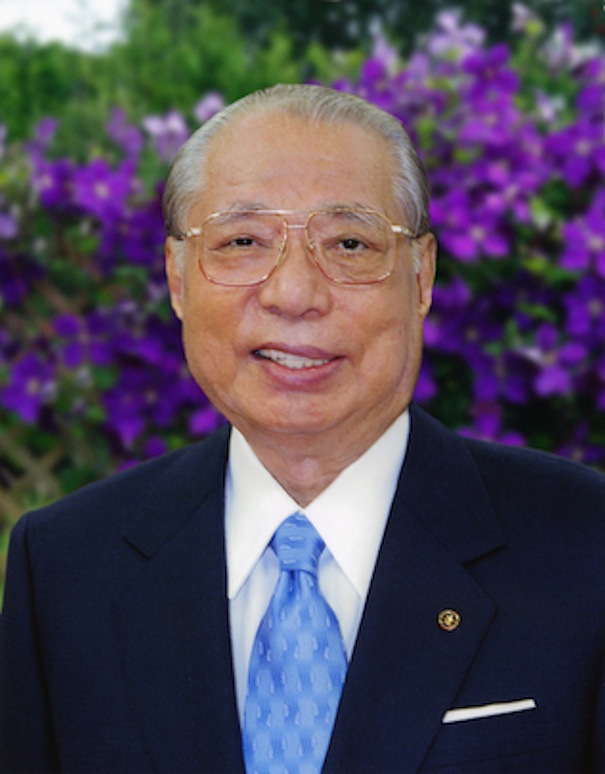
ไดซากุ อิเกดะ

| name = ไดซากุ อิเกดะ
| honorific_suffix = ประถมาภรณ์มงกุฎไทย|ป.ม.
| image = DaisakuIkedaTokyoMay2010.jpg
| order = นายกสมาคมสร้างคุณค่า
| term_start = 3 พฤษภาคม พ.ศ. 2503
| term_end = 24 เมษายน พ.ศ. 2522
| predecessor = โจเซ โทดะ
| successor = ฮิโรชิ โฮโจ
| order2 = ประธานสมาคมสร้างคุณค่าสากล
| term_start2 = 26 มกราคม พ.ศ. 2518
| term_end2 = 15 พฤศจิกายน พ.ศ. 2566
| birth_date = 2 มกราคม พ.ศ. 2471
| death_date = 15 พฤศจิกายน พ.ศ. 2566 (95 ปี)
| religion = พุทธศาสนานิชิเร็น-เอสจีไอ (โซคา งัคไก)
ไดซากุ อิเกดะ (; 2 มกราคม พ.ศ. 2471 - 15 พฤศจิกายน พ.ศ. 2566) เป็นประธานของสมาคมสร้างคุณค่าสากล (Soka Gakkai International: SGI) องค์กรพุทธศาสนาที่มีสมาชิกมากกว่า 12 ล้านครอบครัวในกว่า 192 ประเทศและเขตแคว้นทั่วโลก ซึ่งมีเป้าหมายในการส่งเสริมการศึกษา, วัฒนธรรม และสันติภาพ และยังเป็นผู้ก่อตั้งสถาบันการวิจัยปรัชญาตะวันออก สถาบันอิเกดะเพื่อสันติภาพ การเรียนรู้ และการสนทนา สถาบันโทะดะเพื่อสันติภาพโลกและวิจัยทางการเมือง สมาคมดนตรีเพื่อประชาชน (มิน-ออน) โรงเรียนอนุบาลโซคา ซัปโปะโระ โรงเรียนประถมโซคา คันไซ โรงเรียนมัธยมโซคา คันไซ โรงเรียนประถมโซคา โตเกียว โรงเรียนมัธยมโซคา โตเกียว วิทยาลัยสตรีโซคา มหาวิทยาลัยโซคา ญี่ปุ่น มหาวิทยาลัยโซคา อเมริกา พิพิธภัณฑ์ศิลปะฟุจิ และพิพิธภัณฑ์ศิลปะโตเกียวฟุจิเพื่อเพื่อนผู้ศรัทธา, วารสารสร้างคุณค่า พฤศจิกายน พ.ศ. 2548
== ประวัติ ==
ไดซากุ อิเกดะ เกิดเมื่อวันที่ 2 มกราคม พ.ศ. 2471 (ค.ศ. 1928) ที่เขตโอตะ เมืองโตเกียวในปัจจุบัน เป็นบุตรชายคนที่ 5 ของครอบครัวที่ทำธุรกิจผลิตสาหร่ายทะเล สมัยที่เรียนอยู่ชั้นประถมคุณพ่อได้ล้มป่วยเป็นรูมาตอยด์ พี่ชายถูกเกณฑ์ไปเป็นทหาร ในวัยเด็กต้องช่วยทำงานบ้าน จากนั้นก็ได้เข้าทำงานในโรงงานทำเหล็กรายใหญ่ ในเดือนกันยายน พ.ศ. 2488 ได้เข้าเรียนภาคค่ำที่โรงเรียนเตรียมอุดมพาณิชยการคันดะ สมรสกับ คะเนะโกะ อิเกดะท่วงทำนองชีวิต คาเนโกะ อิเกดะ หน้า12
ในปี พ.ศ. 2490 ได้ชวนเพื่อน ๆ ที่สนิทสนมมาตั้งกลุ่มอ่านหนังสือ พยายามค้นหาความรู้ เนื่องจากประเทศญี่ปุ่นพ่ายแพ้สงคราม ความมั่นคงในชีวิตจึงหายไป ในช่วงนั้นจึงได้มีการค้นหาความมั่นคงและคุณค่าแห่งชีวิตอย่างจริงจัง
วันที่ 14 สิงหาคม พ.ศ. 2490 เพื่อนสมัยเรียนชั้นประถมด้วยกันได้ชักชวนอิเกดะ ไปร่วมสนทนาธรรมของสมาคมสร้างคุณค่าเป็นครั้งแรก ณ ที่นั้นอิเกดะ ได้พบอาจารย์โจเซ โทดะ ซึ่งในขณะนั้นอาจารย์มีอายุ 47 ปี ส่วนอิเกดะมีอายุเพียง 19 ปี ในวันนั้นอิเกดะได้ถามอาจารย์โทดะว่า หนทางที่ถูกต้องในการดำเนินชีวิตคืออะไร อาจารย์โทดะตอบว่า หนทางที่สูงส่งที่สุดคือการอุทิศตนเพื่อมนุษยชาติ และด้วยความประทับใจในบุคลิกของอาจารย์โทดะ ได้เข้าตัดสินใจเข้าร่วมเป็นสมาชิกของสมาคมโซคา ในวันที่ 24 สิงหาคมปีเดียวกันนั้นเอง
ต่อมาเดือนเมษายน พ.ศ. 2491 ได้เข้าเรียนภาคค่ำในวิทยาลัยไทเซ (มหาวิทยาลัยโตเกียว ฟุจิ ในปัจจุบัน) และในเดือนกันยายนปีเดียวกันนั้น อิเกดะได้เข้าร่วมศึกษาสัทธรรมปุณฑรีกสูตรรุ่นที่ 7 ที่อาจารย์โทะดะบรรยาย และพยายามศึกษาพุทธธรรมอย่างลึกซึ้ง
ตั้งแต่เดือนมกราคม พ.ศ. 2492 อิเกดะก็ได้เข้าทำงานในบริษัทสำนักการพิมพ์นิปปอนโชงักคังของอาจารย์โทะดะ และเริ่มทำการต่อสู้ร่วมกันกับอาจารย์
ระหว่างนั้น อิเกดะได้รับผิดชอบเกี่ยวกับการเรียบเรียงนิตยสารเด็กเล็ก แล้วในเดือนพฤษภาคมก็ได้เป็นบรรณาธิการ ภายหลังในปีเดียวกันนั้น การดำเนินการของบริษัทค่อย ๆ เลวร้ายลง ได้เปลี่ยนชื่อนิตยสารเป็น โชเน็นนิปปอน พร้อมกบพยายามปรับปรุงเนื้อหานิตยสารให้สมบูรณ์ที่สุด แต่ก็จำเป็นต้องหยุดตีพิมพ์ลงชั่วคราว จนถึงเดือนตุลาคมสำนักธุรกิจการพิมพ์ก็ได้ปิดตัวลง จึงไปทำงานในฝ่ายงานสหกรณ์สินเชื่อเป็นหลักแทน
แต่แล้วในปี พ.ศ. 2493 งานสหกรณ์สินเชื่อตกต่ำลงอีก จึงตัดสินใจหยุดกิจการลงในเดือนสิงหาคม ในช่วงเวลานั้น อิเกดะได้พยายามทุ่มเทตัวเองในการจัดงานต่าง ๆ ที่เหลืออยู่ และพยายามค้ำจุนอาจารย์โทดะที่ตกอยู่ในสภาพที่ลำบากทางด้านธุรกิจ ไม่ว่าจะส่วนตัวหรือส่วนรวม ด้วยเหตุนี้อิเกดะจึงต้องลาออกจากวิทยาลัยไทเซที่เรียนอยู่ แต่อาจารย์โทดะก็ได้ทำหน้าที่เป็นครูสอนพิเศษให้กับอิเกดะ เช่น วิชาเกี่ยวกับอักษรจีน วิชากฎหมาย และวิชาดาราศาสตร์ อย่างกว้างขวาง
แม้ว่าจะตกในสภาพที่ลำบาก อาจารย์โทดะก็ได้บอกถึงโครงการในอนาคตให้แก่อิเกดะ ซึ่งอยู่ใกล้ชิดกับท่านตลอดเวลา เช่น เรื่องการจัดพิมพ์หนังสือพิมพ์เพื่อการรณรงค์ในด้านการพูดและการเขียนของกายเผยแผ่ธรรม การก่อตั้งมหาวิทยาลัยโซคา เป็นต้น และในวันที่ 20 เมษายน พ.ศ. 2494 ก็ได้จัดพิมพ์ หนังสือพิมพ์เซเคียว ออกมาเป็นฉบับปฐมฤกษ์ หลังจากนั้นอีก 20 ปี มหาวิทยาลัยโซคา ก็ได้ก่อตั้งขึ้นด้วยมือของอิเกดะ
นับตั้งแต่วันที่ 3 พฤษภาคม พ.ศ. 2494 อาจารย์โทดะเข้ารับตำแหน่งเป็นนายกสมาคมสร้างคุณค่า อย่างเป็นทางการ จากนั้นสมาคมก็ได้เริ่มก้าวหน้าในการเผยแผ่คำสอนพุทธธรรมเพื่อสันติภาพอย่างจริงจัง
ในช่วงดึกของวันที่ 15 พฤศจิกายน พ.ศ. 2566 อิเกดะได้จากไปอย่างสงบด้วยโรคชราที่บ้านพักของท่าน
== การทำงาน ==
วันที่ 3 พฤษภาคม พ.ศ. 2503 ในที่ประชุมใหญ่ผู้นำระดับภาคครั้งที่ 22 ณ หอประชุมใหญ่นิชิได (มหาวิทยาลัยญี่ปุ่น) ซึ่งอยู่ในตำบลเรียวโงะขุ กรุงโตเกียว ก็ได้จัดพิธีเข้ารับตำแหน่งนายกสมาคมสร้างคุณค่า ท่านที่ 3 ขณะนั้นอาจารย์อิเกดะอายุ 32 ปีIkeda, Daisaku. 2004. The Human Revolution, Book 2, p.1971. CA: World Tribune Press. หลังจากนั้น ในเดือนกรกฎาคม ปีเดียวกัน อาจารย์อิเกดะก็ได้เริ่มเดินทางไปเยี่ยมเยียนสมาชิกที่หมู่เกาะโอกินาวาเป็นครั้งแรก ซึ่งตอนนั้นอยู่ภายใต้อำนาจการปกครองของอเมริกา วันที่ 2 ตุลาคม อาจารย์อิเกดะเริ่มออกเดินทางเพื่อสันติภาพ ไปยังอเมริกาเหนือและอเมริกาใต้ นี่คือก้าวแรกแห่งการเผยแผ่ธรรมไพศาลไปทั่วโลก
ในอีกด้านหนึ่ง ด้วยการเสนอของอาจารย์อิเกดะ จึงได้จัดตั้งกลุ่มศึกษาธรรม กลุ่มศิลปิน และกลุ่มวิชาการ ในช่วงเวลาไม่กี่ปี หลังจากนั้นก็ได้ก่อตั้งสถาบันการวิจัยวิชาการภาคตะวันออกขึ้นมา (ปัจจุบันคือสถาบันการวิจัยปรัชญาตะวันออก) ก่อตั้งสมาคมดนตรีเพื่อประชาชน (มิน-ออน) โรงเรียนมัธยมโซคา และ มหาวิทยาลัยโซคา ญี่ปุ่นIkeda, Daisaku. 2007. Peace Proposal--Restoring the Human Connection: The First Step to Global Peace, p.43. Tokyo: SGI. นอกจากนี้ยังก่อตั้งพิพิธภัณฑ์ศิลปะฟุจิ พิพิธภัณฑ์ศิลปะโตเกียวฟุจิ และมีการพัฒนาการเคลื่อนไหวทางด้านวัฒนธรรมและการศึกษาอย่างหลากหลาย
ในการประชุมใหญ่ของแผนกอุดมศึกษา ครั้งที่ 11 วันที่ 8 กันยายน พ.ศ. 2511 มีการประกาศแถลงการณ์เสนอให้ความสัมพันธ์ระหว่างญี่ปุ่นกับจีนกลับสู่สภาวะปกติIkeda, Daisaku. 2003. The New Human Revolution, vol. 9, pp.315-316. CA: World Tribune Press. ในปี พ.ศ. 2513 ครอบครัวสมาชิกของสมาคมก็ได้พัฒนาเป็น 7 ล้าน 5 แสน ครอบครัว ท่านก็ได้ดำเนินการแลกเปลี่ยนด้านสันติภาพ วัฒนธรรม และการศึกษาอย่างกว้างขวาง โดยพบปะสนทนากับผู้ทรงความรู้ระดับโลก เช่น ดร.ทอยน์บี นักประวัติศาสตร์Ikeda, Daisaku. 2007. Peace Proposal--Restoring the Human Connection: The First Step to Global Peace, pp.42-43. Tokyo: SGI. ของประเทศอังกฤษ ในพ.ศ. 2515 เป็นต้น
== ผลงาน ==
เดือนสิงหาคม พ.ศ. 2497 อาจารย์โทดะ นายกสมาคมสร้างคุณค่า ท่านที่2 กับอาจารย์อิเกดะ ได้เดินทางไปยัง จังหวัดฮกไกโด ซึ่งเป็นบ้านเกิดที่อาจารย์โทะดะเติบโตขึ้นมา ครั้งนั้น อาจารย์โทดะได้กล่าวกับอาจารย์อิเกดะว่า "ไดซากุ ทางด้านโน้นของท้องทะเลนี้ มีผืนดินแผ่นดินที่กว้างใหญ่โลกนั้นกว้าง ที่นั่นมีประชาชนที่ทุกข์ยากอยู่ จงถึงเดี๋ยวนี้เด็ก ๆ ที่หวาดกลัวไฟสงครามก็ยังมีอยู่ จะต้องจุดไฟแห่งธรรมมหัศจรรย์ไปยังตะวันออกและตะวันตกทั่วโลก จงทำสิ่งนี้แทนฉัน"
เมื่ออาจารย์อิเกดะได้รับตำแหน่งนายกสมาคมสร้างคุณค่า ท่านที่ 3 เพียง 5 เดือนหลังจากนั้น คือในวันที่ 2 ตุลาคม พ.ศ. 2503 ท่านก็ได้เดินทางไปอเมริกาเหนือและอเมริกาใต้ อันเป็นการเริ่มเดินทางก้าวแรกแห่งการเผยแผ่ธรรมไพศาลทั่วโลก ในเดือนมกราคมปีถัดมา พ.ศ. 2504 อาจารย์อิเกดะก็ได้เริ่มเดินทางเยี่ยมเยียนถิ่นต่าง ๆ ในภาคพื้นเอเชียครั้งแรกเช่น ศรีลังกา อินเดีย และฮ่องกง เป็นต้น โดยสลักคำสั่งเสียของพระนิชิเรนไดโชนินที่ว่า พุทธธรรมจะหวนกลับสู่ตะวันตก ไว้ในจิตใจ
ที่ประเทศอินเดีย ได้ทำพิธีฝังศิลาจารึกคำว่า การเผยแผ่ธรรมสู่เอเชีย ไว้ที่พุทธคยา อันเป็นสถานที่ตรัสรู้ของพระพุทธเจ้า และในเดือนตุลาคมปีเดียวกันนั้น อาจารย์อิเกดะก็ได้ไปเยือนประเทศต่าง ๆ ทางยุโรป เช่น เดนมาร์ก ฮอลันดา ฝรั่งเศส อังกฤษ เป็นต้น เพื่อที่จะตอกเสาหลักการเผยแผ่ธรรมไพศาลทั่วโลกIkeda, Daisaku. 1998. "Zuihitsu Shin-ningenkakumei, Hi ni hi ni aratani Thoughts on The New Human Revolution: Daily Self-Renewal." Seikyo Shimbun, January 4, p. 3.
== การก่อตั้งสมาคมสร้างคุณค่าสากล ==
ตัวแทนสมาชิกของสมาคมในท้องถิ่นต่าง ๆ 51 ประเทศทั่วโลก ได้รวมตัวกันเปิดประชุมสันติภาพทั่วโลกครั้งที่ 1 ขึ้นที่เกาะกวม เมื่อวันที่ 26 มกราคม พ.ศ. 2518 การประชุมครั้งนี้ ได้มีการก่อตั้งสมาคมสร้างคุณค่าสากล (SGI) ขึ้นมาIkeda, Daisaku. 2005. "Zuihitsu 'Shin-ningenkakumei,' 69 To'o Roshia ni mebuku myoho no tane Thoughts on The New Human Revolution: 69, The Seeds of the Mystic Law Sprouting in Russia and Eastern Europe. Seikyo Shimbun, February 18, pp.2-3. โดยมีอาจารย์อิเกดะเป็นผู้รับตำแหน่งประธานสมาคม
ในปี พ.ศ. 2538 ได้มีการกำหนด กฎบัตรเอสจีไอ ที่ชูแนวทางมนุษยนิยมของเอสจีไออย่างชัดเจนขึ้นมา และได้ขยายการเคลื่อนไหว เพื่อสร้างสันติภาพ วัฒนธรรม และการศึกษา ที่มีแนวคิดของพุทธธรรมเป็นพื้นฐานไปอย่างกว้างขวางทั่วโลก
นับตั้งแต่ พ.ศ. 2526 เป็นต้นมา ในวันที่ 26 มกราคม ซึ่งเป็น วันเอสจีไอ ของทุกปี อาจารย์อิเกดะก็จะแถลง ข้อเสนอที่ระลึกวันเอสจีไอ เพื่อที่จะสร้างสันติภาพขึ้นมาในโลก กระแสเคลื่อนแห่งลัทธิมนุษยนิยมและลัทธิสันติภาพจึงได้แผ่ขยายไปทั่วโลก
จากการที่ได้ทุ่มเทพลังทั้งหมดในการเคลื่อนไหว ทำให้กระแสคลื่นแห่งมนุษยนิยมที่มีหลักพุทธธรรมเป็นรากฐานได้แผ่ขยายออกไปในระดับโลก และเส้นทางการเผยแผ่ธรรมไพศาลทั่วโลกของพุทธธรรมก็ได้ถูกเปิดออกไปและงานที่ยิ่งใหญ่ในประวัติศาสตร์ของพุทธศาสนาก็ได้ปรากฏเป็นจริงขึ้นมา ปัจจุบันได้เข้าสู่ยุคสมัยที่สมาชิกเอสจีไอได้ทำการเคลื่อนไหว ในการปฏิบัติพุทธธรรมของพระนิชิเรนไดโชนินในท้องถิ่นต่าง ๆ ทั่วโลก 192 ประเทศเขตแคว้น (ข้อมูล ณ ปี พ.ศ. 2552)
== รางวัล ==
ไฟล์:รางวัลจากนานาชาติ.jpg|thumb|Right|250px|ไดซะกุ อิเกะดะ กับรางวัลเกียรติยศ
ดร.ไดซากุ อิเกดะได้รับรางวัลทางการศึกษาจากมหาวิทยาลัยชั้นนำทั่วโลกกว่า 334 รางวัล ได้รับ มากกว่า 22 เครื่องราชอิสริยาภรณ์ทั่วโลกรวมทั้งเครื่องราชย์อิสรยาภรณ์ ปถมาภรณ์มงกุฎไทย และยังได้รับการยกย่องเป็นกวีโลก อีกด้วย
== การถูกคว่ำบาตรจากพระสงฆ์ ==
ในปี ค.ศ. 1991 พระนิคเค่น โชนิน พระสังฆราชแห่งพุทธศาสนานิชิเรนโชชู ได้ประกาศการคว่ำบาตรต่อ ประธานสมาคมสร้างคุณค่า "ไดซะกุ อิเกะดะ" ซึ่งเป็นสมาคมผู้นับถือที่ใหญ่ที่สุด ด้วยความอิจฉาริษยา โดยได้ให้เหตุผลว่า การปฏิบัติ คำสอน ของผู้นับถือจากสมาคมนี้นั้นถูกเบี่ยนเบนไปโดยผู้นำ หรือประธานสมาคม เพราะการที่จะสวดมนต์และได้รับบุญกุศล จะต้องได้รับการอวยพรอธิษฐานโดยพระสงฆ์ และประธานสมาคมยังมีข้อพิพาทกับพระสงฆ์ ซึ่งผู้นำฝ่ายสงฆ์ในสมัยนั้นมีปัญหาเรื่องการใช้เงินบริจาคของสมาชิกอย่างไม่เหมาะสม รวมทั้งเที่ยวสถานบันเทิง อีกทั้งทางพระนิคเค่นได้กล่าวหาว่าได้มีการประดิษฐ์ "โงะฮนซนปลอม" โงะฮนซนเป็นสิ่งสักการบูชาของผู้นับถือนิชิเรนโชชู ซึ่งนิกายนิคเค่นโงะฮนซนจะต้องถูกคัดลอกโดยสมเด็จพระสังฆราชจากวัดใหญ่ไทเซขิจิเท่านั้น และจะต้องมีการทำพิธีเปิดเนตรที่กระทำโดยสมเด็จพระสังฆราชที่วัดใหญ่เท่านั้น นอกเหนือจากนั้นจะถือเป็น "โงะฮนซนปลอม" ดังนั้น สมาชิกของสมาคมจึงไม่สามารถได้รับบุญกุศล แต่ต้องขึ้นกับพระสงฆ์เท่านั้น
ในปี ค.ศ. 1997 ผู้นับถือทั้งหมดที่ตัดสินใจยังคงเข้ากับสมาคมสร้างคุณค่าทั้งหมดทั่วโลก ก็ได้ถูกคว่ำบาตรออกจากการเป็นผู้นับถือพุทธศาสนานิชิเรนโชชูด้วยเช่นกัน ส่งผลให้ผู้นับถือทั้งหมดไม่สามารถเดินทางไปยังวัดไทเซขิจิ เพื่อนมัสการไดโงะฮนซนได้ นอกเสียจากจะถอนตัวจากสมาคมสร้างคุณค่า และกลับมาเข้ากับนิกายนิชิเรนโชชู ดังเดิม ซึ่งจะต้องผ่านพิธีสำนึกผิด หรือการล้างบาป โดยพระสงฆ์ (เหมือนเชื่อว่าพระเป็นบ­ุรุษไปรษณีย์ นำจ่ายบุญและรับฝากของไปให้คนตา­ย)
ทั้งนี้ สมาชิกของสมาคมสร้างคุณค่ากลับมองว่าเป็นการมีอิสรภาพในเรื่องการปฏิบัติศรัทธา โดยเป็นศาสนาของประชาชนอย่างแท้จริงที่ทุกคนมีความเท่าเทียมกัน อันเป็นหลักสาระสำคัญในสัทธรรมปุณฑริกสูตรและเป็นเจตนารมณ์ของพระนิชิเร็นไดโชนินที่ต้องการให้ประชาชนสามารถพ้นทุกข์และมีสันติภาพ ดังนั้น ประชาชนสามัญชนธรรมดาก็สามารถได้รับบุญกุศลด้วยการปฏิบัติศรัทธาของตนเอง ด้วยข้อพิสูจน์ดังกล่าว พุทธธรรมของพระนิชิเร็นไดโชนินจึงได้แผ่ขยายไปทั่วโลกกว่า 192 ประเทศเขตแคว้นอย่างที่ไม่เคยปรากฏมาก่อนด้วยความเคลื่อนไหวของสามัญชนธรรมดาที่สามารถเปลี่ยนแปลงชะตากรรมให้กลายเป็นบุญกุศลและชักชวนให้ผู้อื่นที่มีความทุกข์และความยากลำบากได้พบกับหนทางในการเข้าถึงความสุขสัมบูรณ์
ดังนั้น การถูกคว่ำบาตร (หรือการถูกเนรเทศ) จากพระสงฆ์ที่แสวงหาประโยชน์จากความศรัทธาโดยบริสุทธิ์ของสมาชิก จึงเป็นสิ่งที่มีความสำคัญต่อการเติบโตของสมาคมสร้างคุณค่าทางจิตวิญญาณ (18 พฤศจิกายน คือวัน Spiritual Independence Day ของสมาคม) และรางวัลเกียรติยศจากสถาบันชั้นนำของโลกที่มอบให้กับสมาคมและอาจารย์อิเกดะก็ยังคงเพิ่มจำนวนมากขึ้น
== เครื่องราชอิสริยาภรณ์ ==
* :
** ไฟล์:Order of Merit of Duarte, Sanchez and Mella.PNG|80px เครื่องอิสริยาภรณ์บิดาแห่งการก่อตั้งประเทศ
* :
** ไฟล์:Order of the Crown of Thailand - 1st Class (Thailand) ribbon.svg|80px เครื่องราชอิสริยาภรณ์อันมีเกียรติยศยิ่งมงกุฎไทย ชั้นประถมาภรณ์มงกุฎไทย
* :
** ไฟล์:National Order of Merit (Paraguay) - ribbon bar.png|80x80px เครื่องอิสริยาภรณ์นาซิอองนาล เดล เมริโต
* :
** ไฟล์:ITA OMRI 2001 GUff BAR.svg|80px เครื่องอิสริยาภรณ์คุณธรรมแห่งสาธารณรัฐอิตาลี ชั้นที่ 2
* :
** ไฟล์:Orden of Friendship-wide.png|80x80px เครื่องอิสริยาภรณ์มิตรภาพ
== บรรณานุกรม ==
== อ้างอิง ==
* เว็บไซต์อย่างเป็นทางการของไดซะกุ อิเกะดะ
* ประวัติไดซะกุ อิเกะดะ ในเว็บไซต์เอสจีไอ
* หนังสือที่ไดซะกุ อิเกะดะ เขียน
* คำชี้นำของไดซะกุ อิเกะดะ
* เว็บไซต์อย่างเป็นทางการของสมาคมสร้างคุณค่าสากล
* เว็บไซต์อย่างเป็นทางการของสมาคมสร้างคุณค่าในประเทศไทย
หมวดหมู่:นักเขียนชาวญี่ปุ่น
หมวดหมู่:บุคคลที่เกิดในปี พ.ศ. 2471
หมวดหมู่:สมาคมสร้างคุณค่า
หมวดหมู่:บุคคลที่เป็นสมาชิกของสมาคมสร้างคุณค่า
หมวดหมู่:ชาวญี่ปุ่นเชื้อสายเกาหลี
หมวดหมู่:พุทธศาสนิกชนชาวญี่ปุ่น
หมวดหมู่:บุคคลจากโตเกียว